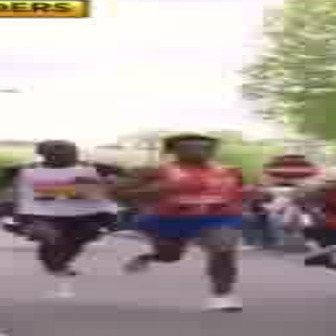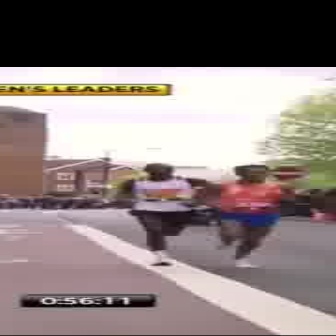
  Please identify the target specified by the bounding box [101,133,275,307] in the first image and locate it in the second image. Return the coordinates in [x_min,y_min,x_max,y_max] format.
Answer: [188,163,292,267]